18th Independent Spirit Awards

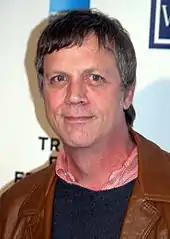
Todd Haynes, Best Director winner

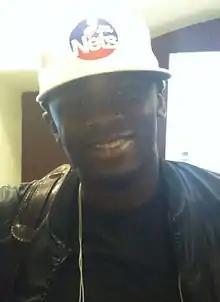
Derek Luke, Best Male Lead winner

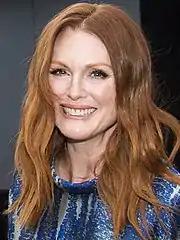
Julianne Moore, Best Female Lead winner

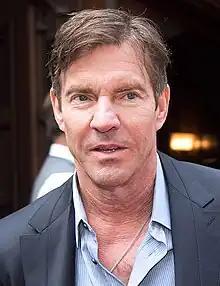
Dennis Quaid, Best Supporting Male winner

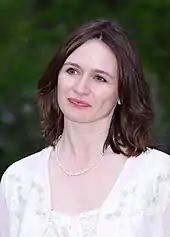
Emily Mortimer, Best Supporting Female winner

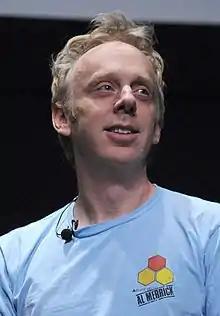
Mike White, Best Screenplay winner

Effie Brown – "Real Women Have Curves" and "Stranger Inside"